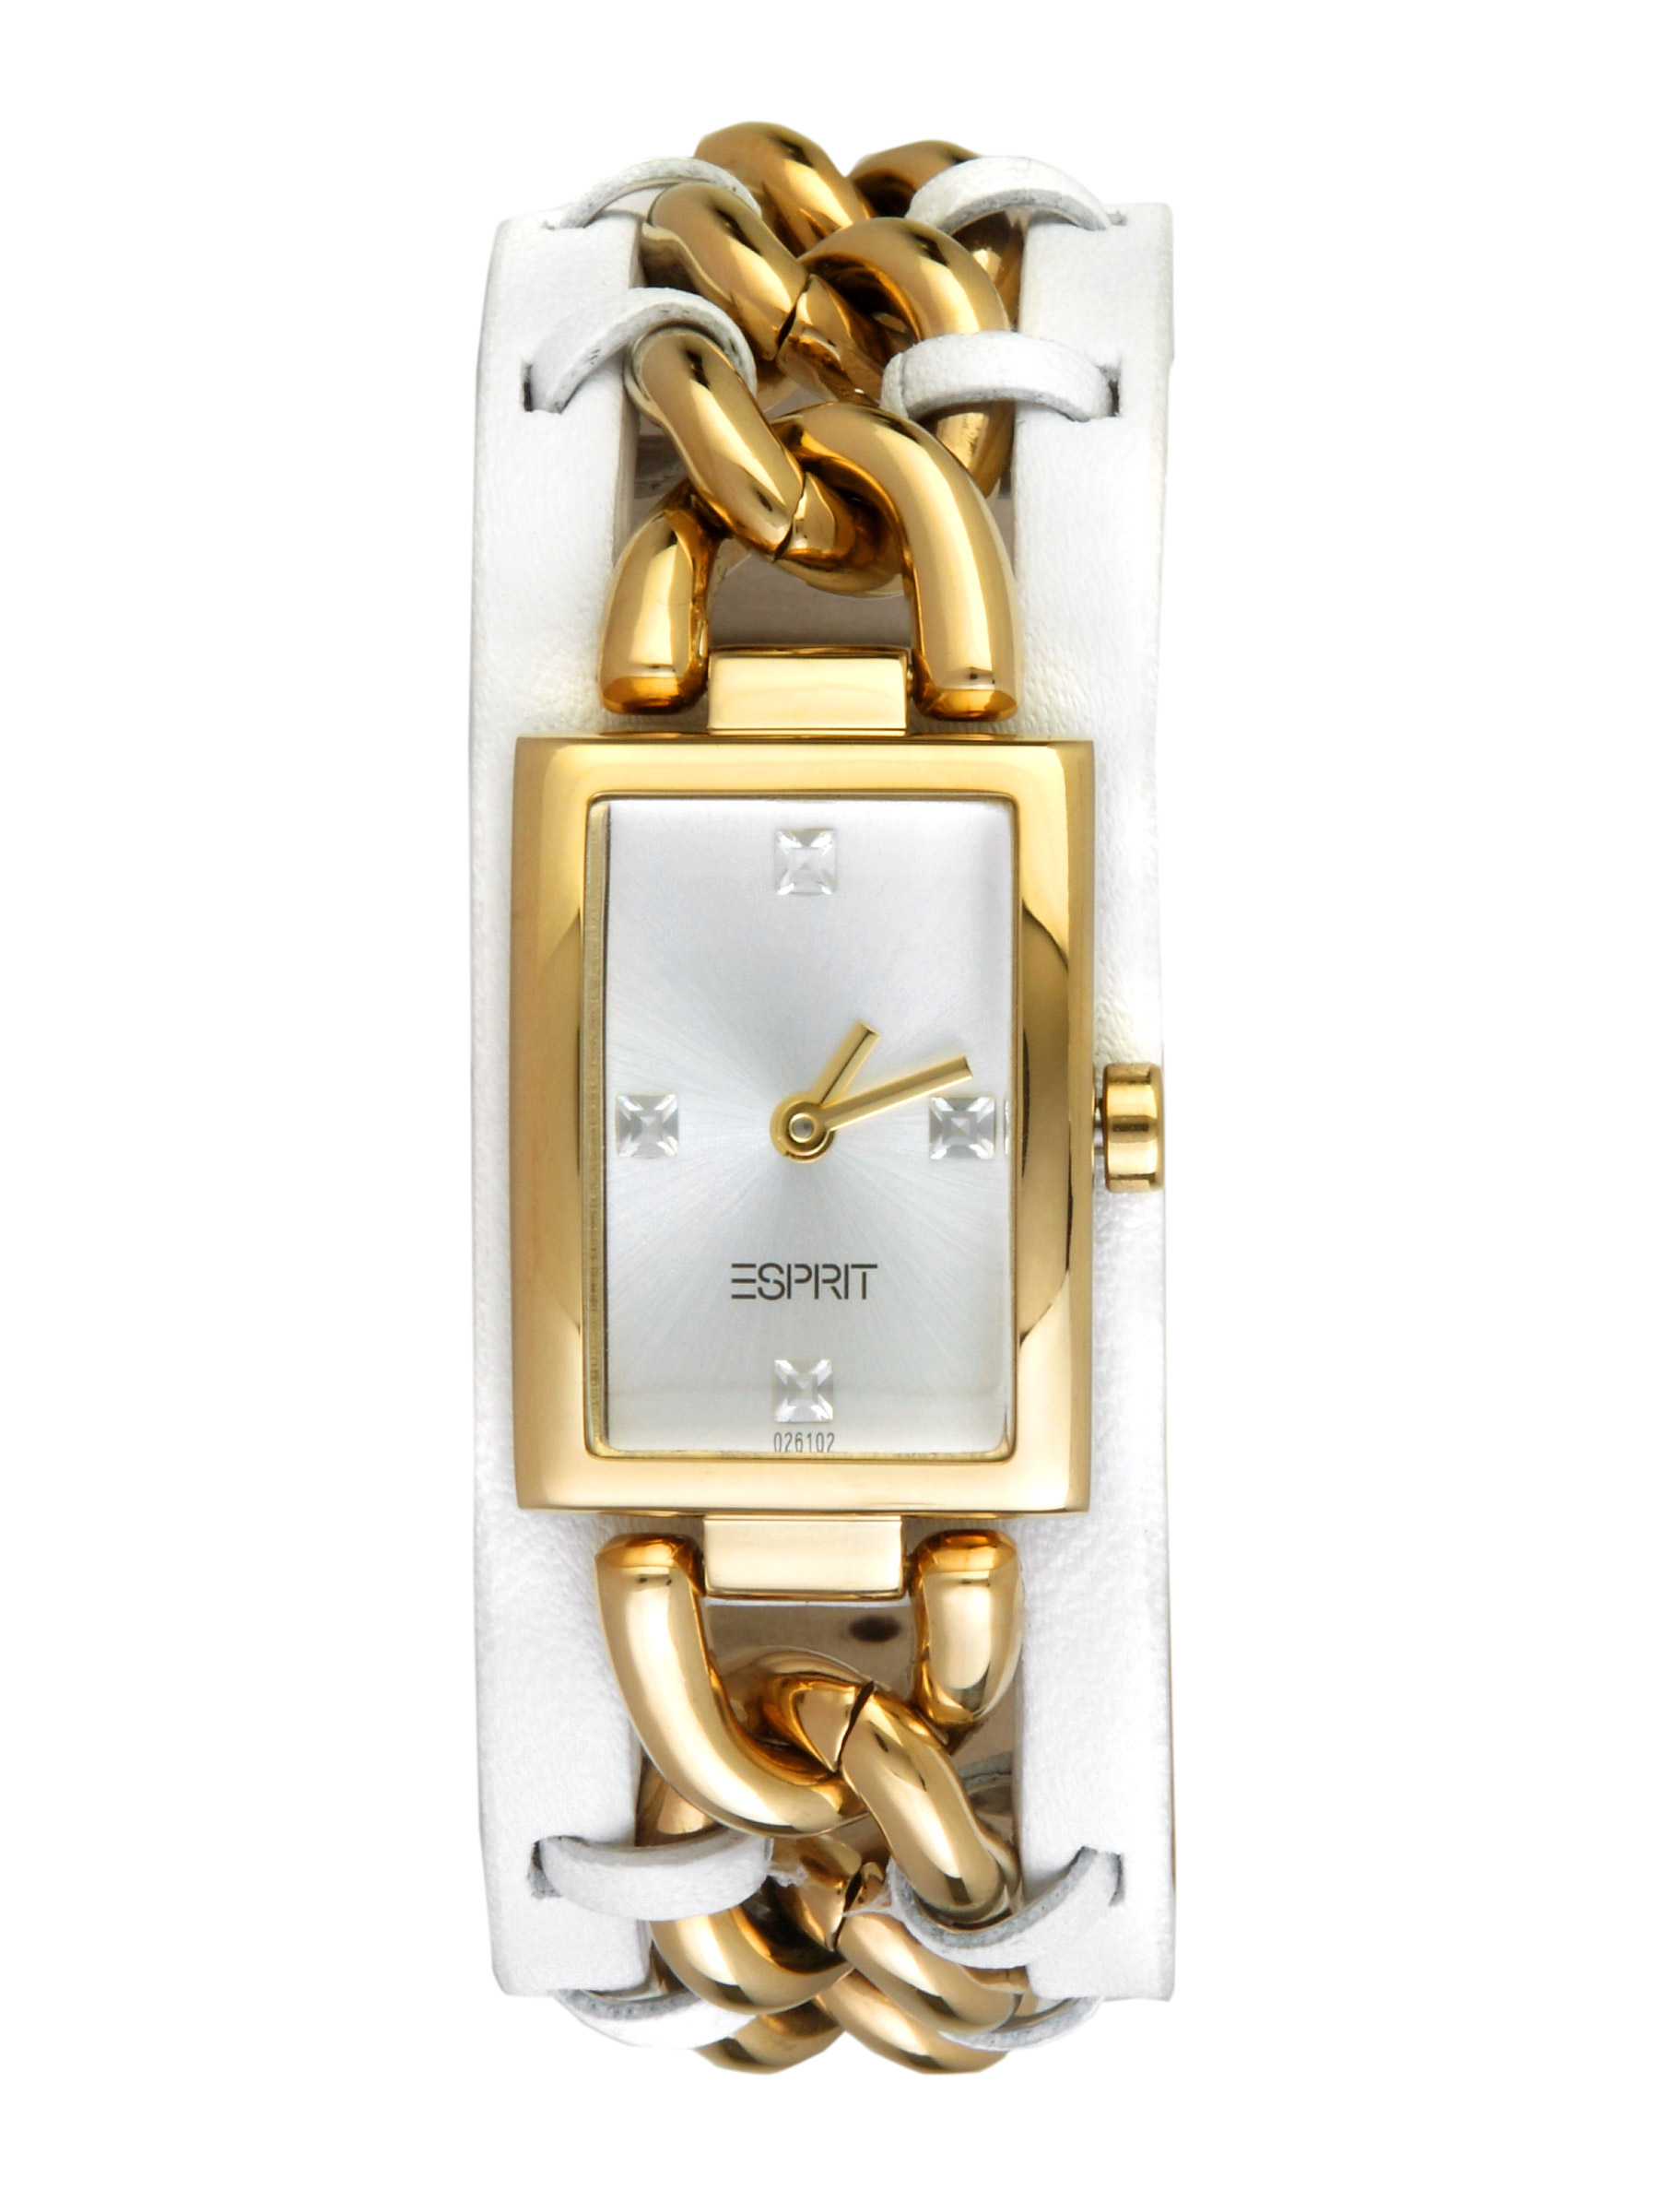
Esprit Women Rough Chic Gold Watch
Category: Accessories / Watches / Watches
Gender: Women
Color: Gold
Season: Winter 2016
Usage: Casual